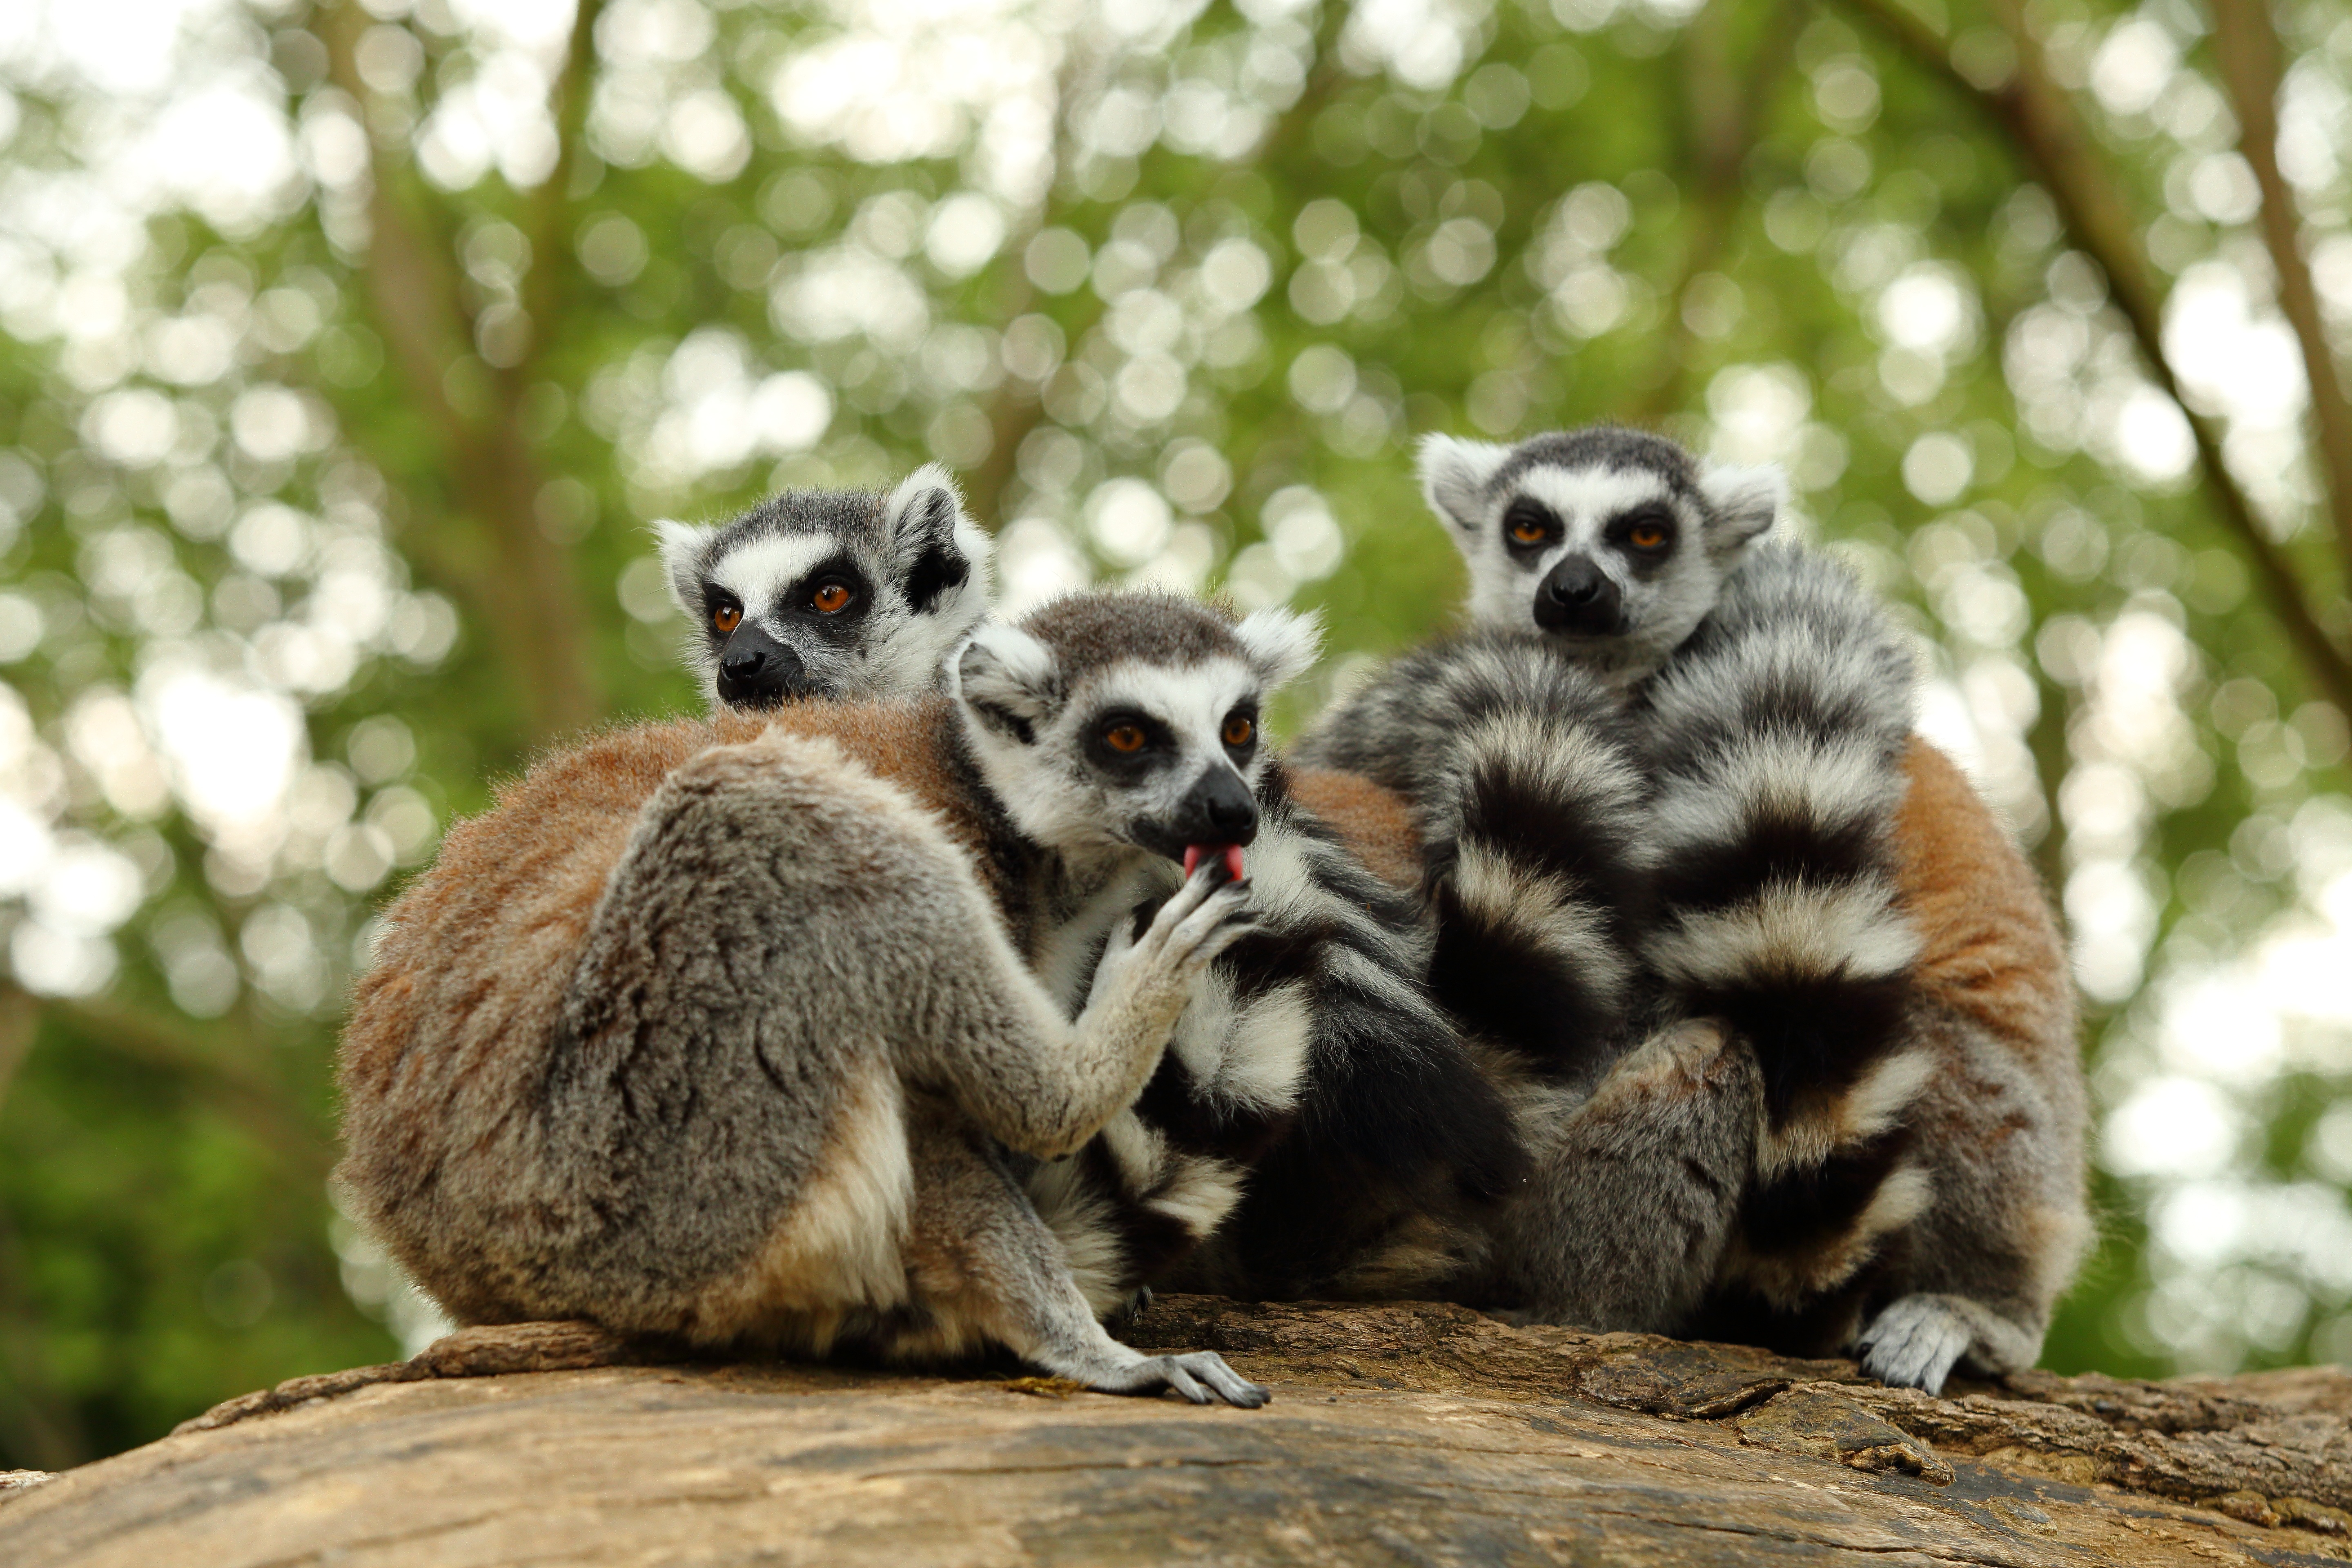
group, animal, wildlife, zoo, mammal, fauna, primate, vertebrate, exotic, lemur, new world monkey